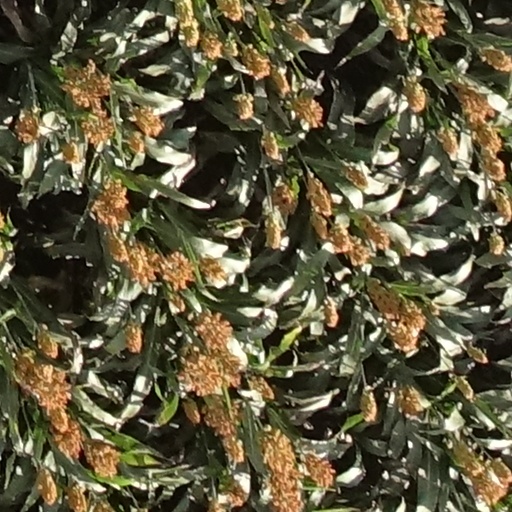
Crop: sorghum